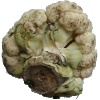
Label: Cauliflower 1